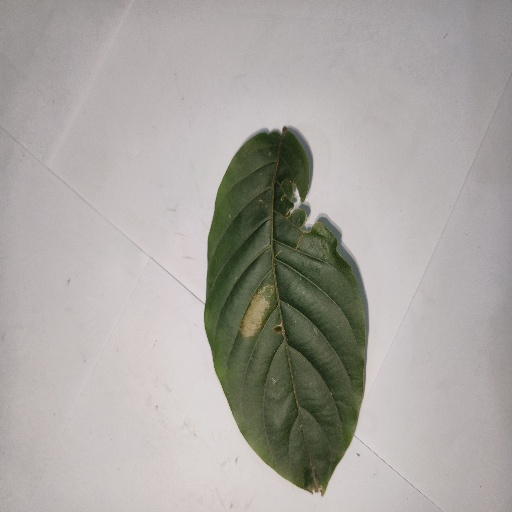
Species: HariTaki
Leaf condition: Bacterial Spot